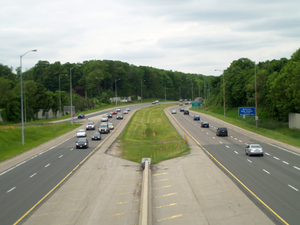
La route 85 est une route provinciale de l'Ontario, située dans le sud de la province, plus précisément dans la région de Kitchener-Waterloo. Elle possède une longueur de 10 kilomètres.